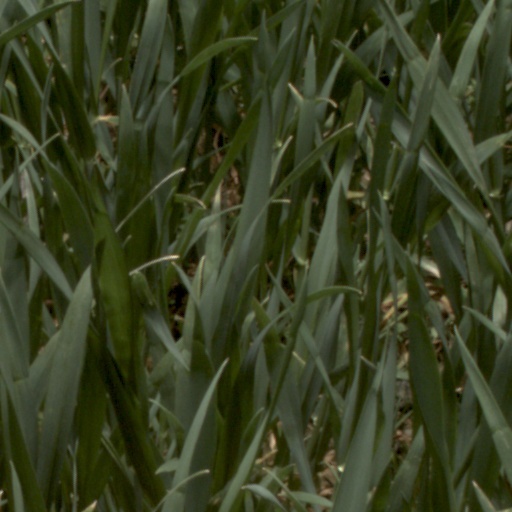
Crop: wheat